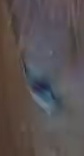
Face region: eyes (orbital_tightening_and_eye_area)
Pain indicator: obviously_present